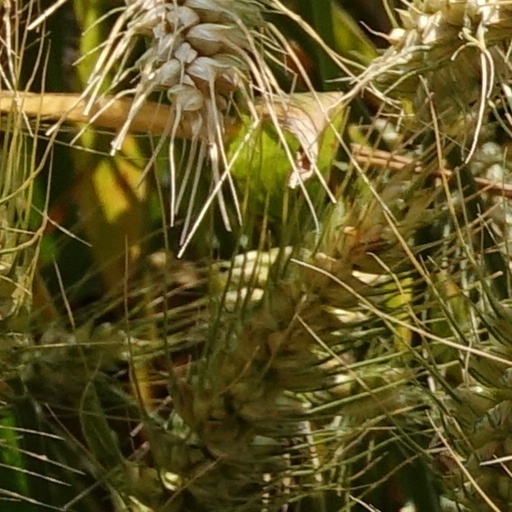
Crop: wheat